Aus tiefer Not schrei ich zu dir, BWV 38

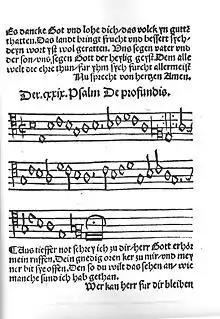
Luther's hymn, the basis for the cantata, in a 1524 print

(Out of deep anguish I call to You), 38, is a church cantata by Johann Sebastian Bach, composed in Leipzig in 1724 for the 21st Sunday after Trinity and first performed on 29 October 1724. It is based on Martin Luther's penitential hymn "", a paraphrase of Psalm 130.